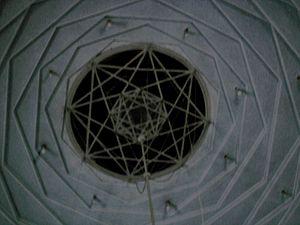
La synagogue Ohel Moed, littéralement Tente d'assignation ou Tabernacle, aussi dénommée Grande synagogue séfarade de Tel-Aviv, est située au 5 Rehov Shadal, au cœur de Tel-Aviv, non loin du boulevard Rothschild. Construite dans les années 1930 en style art déco, elle se trouve actuellement entourée d'immeubles de bureaux de grande hauteur.